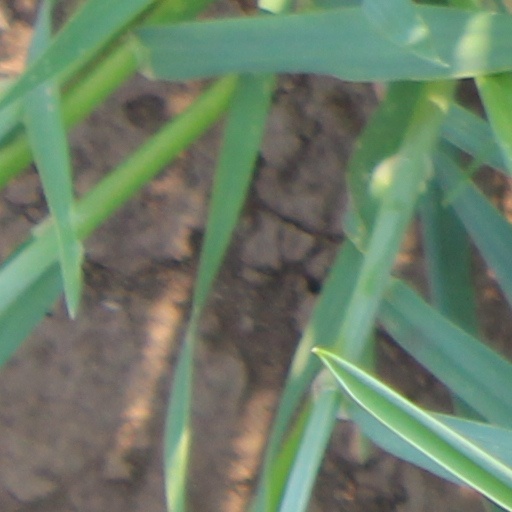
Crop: wheat